Pork rind

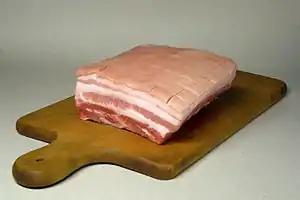
Uncooked pork belly with rind attached

For the large-scale production of commercial pork rinds, frozen, dried pork skin pellets are used. They are first rehydrated in water with added flavoring, and then fried in pork fat at . Cooking makes the rinds expand five times their original size and float on the oil surface. The rinds are then removed from the fat, flavored, and air-dried. Antioxidants may be added to improve stability.